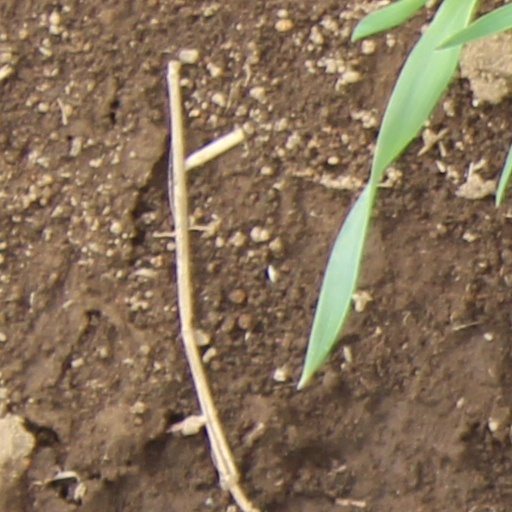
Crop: wheat